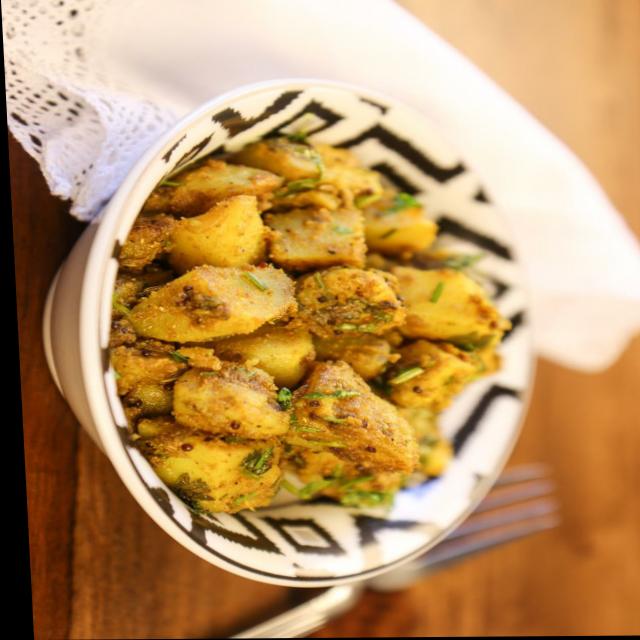
Dish: aloo_masala